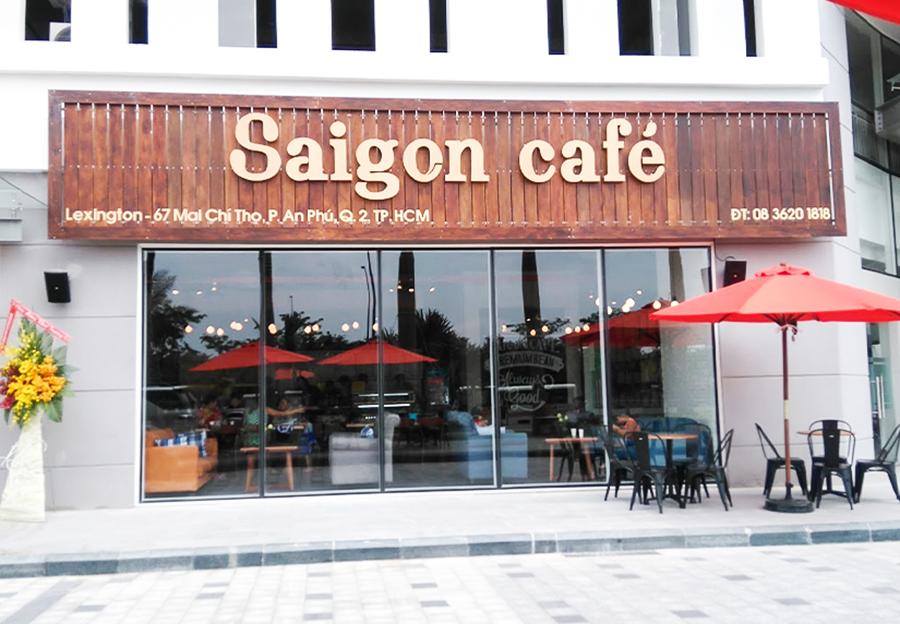
biển hiệu của quán cà phê được làm bằng gỗ